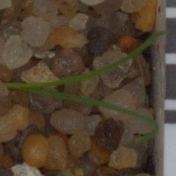
Label: loose_silkybent